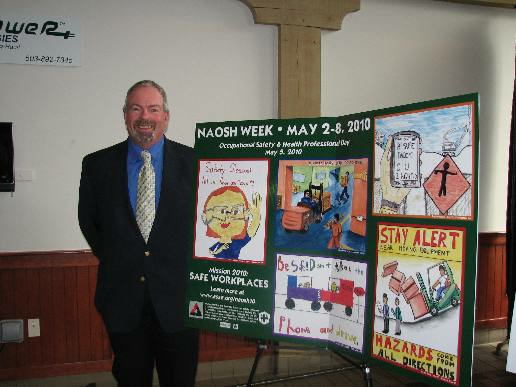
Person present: Yes